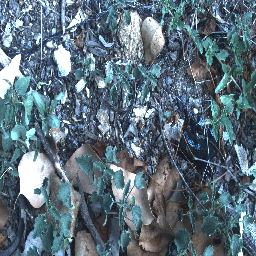
Label: negative